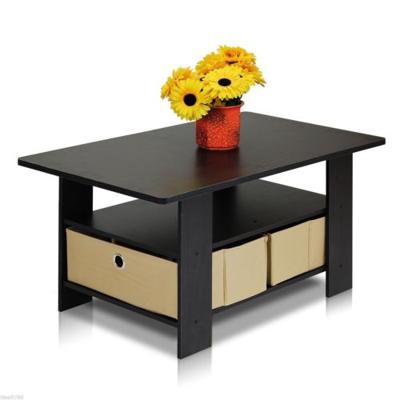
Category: table